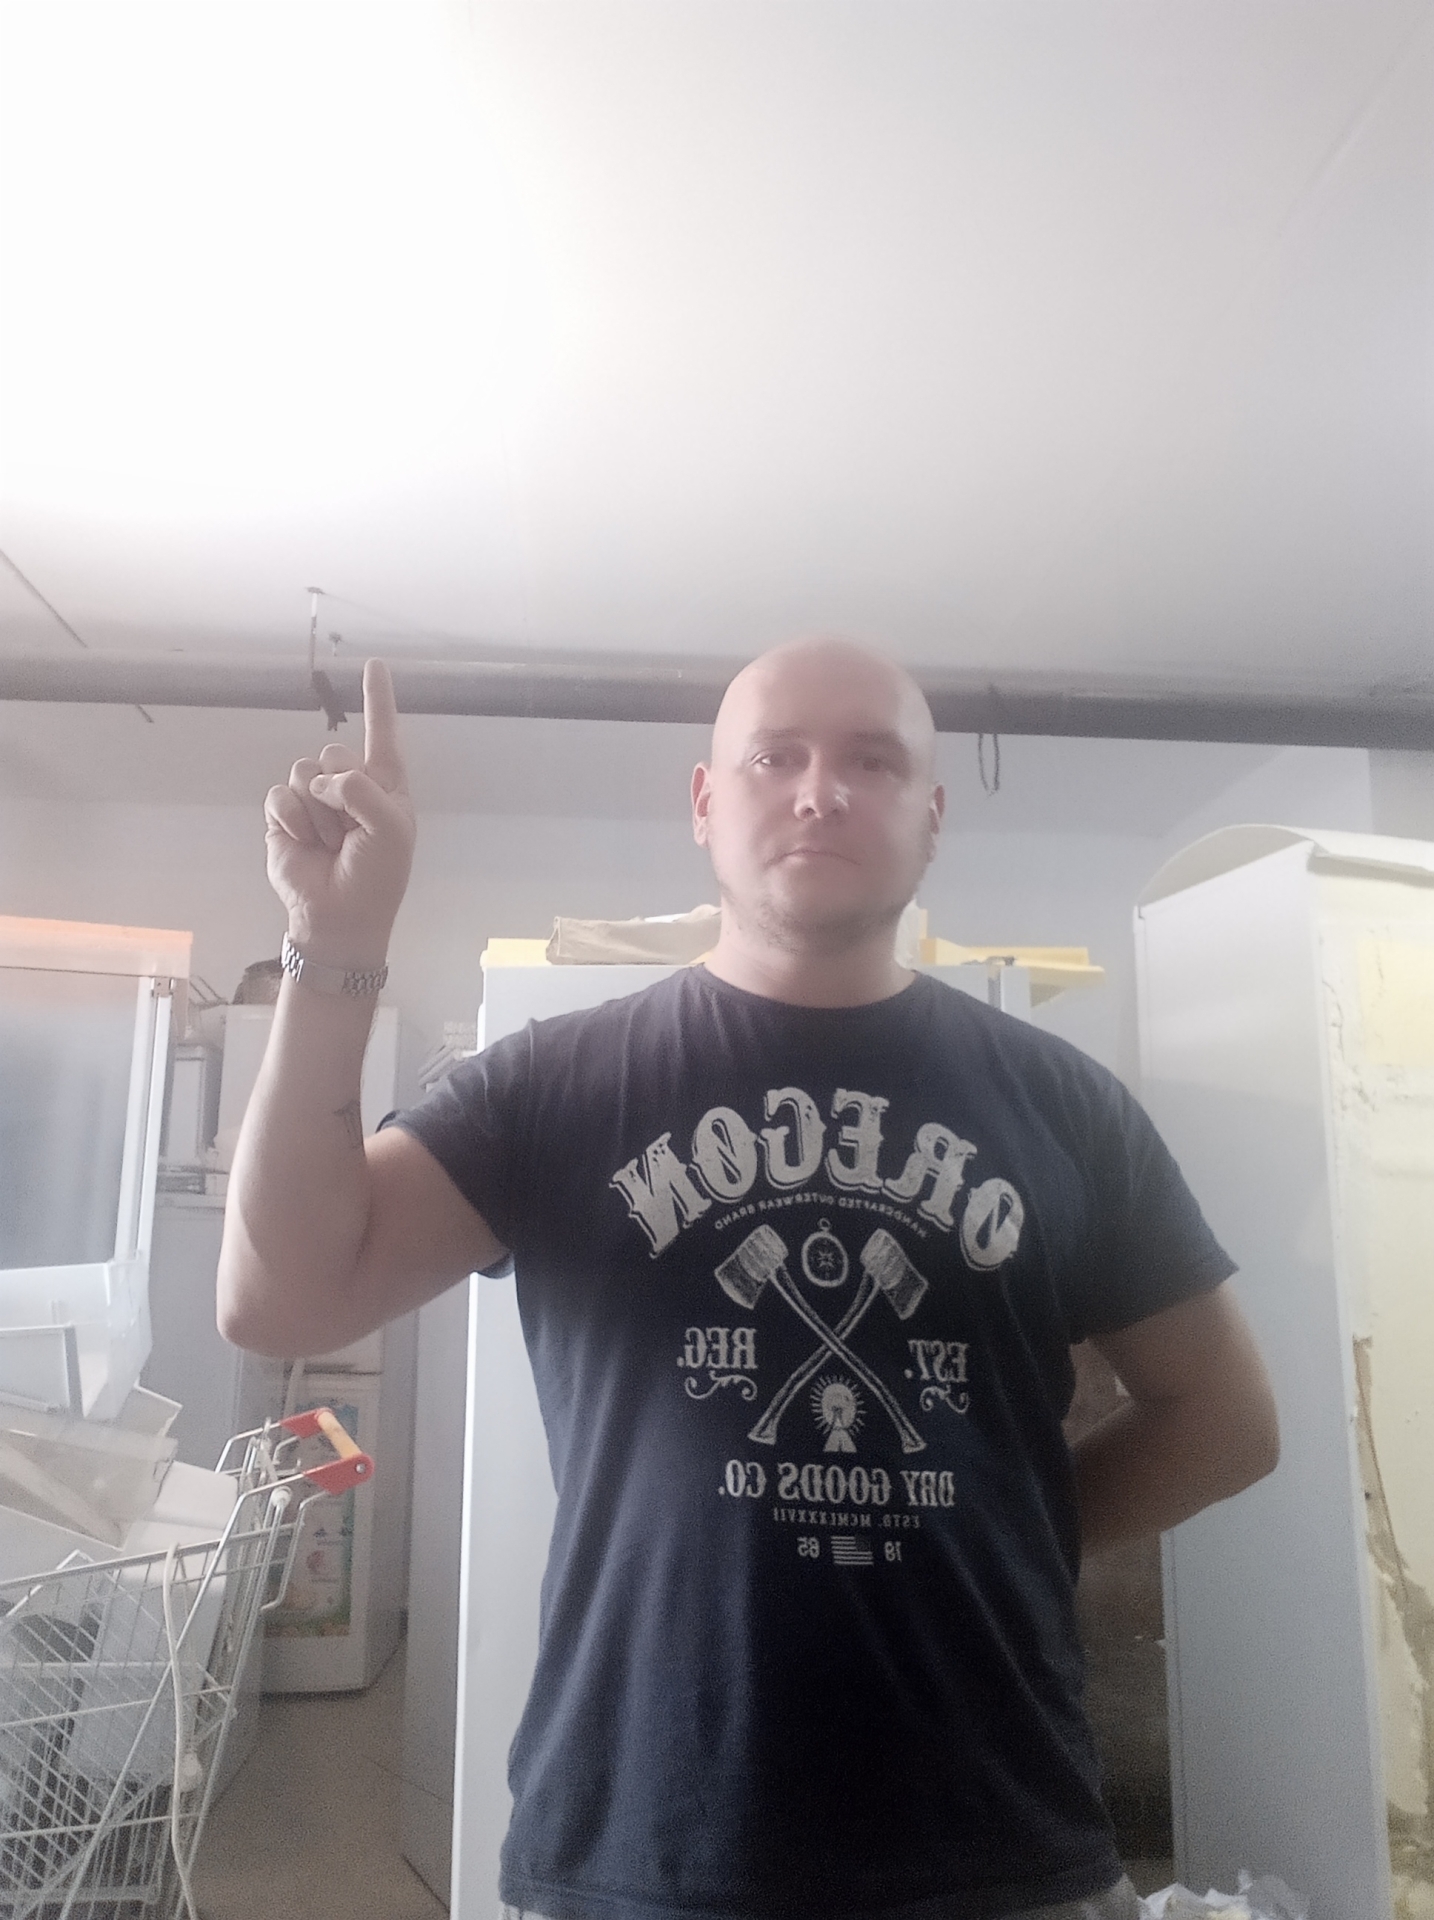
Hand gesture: one